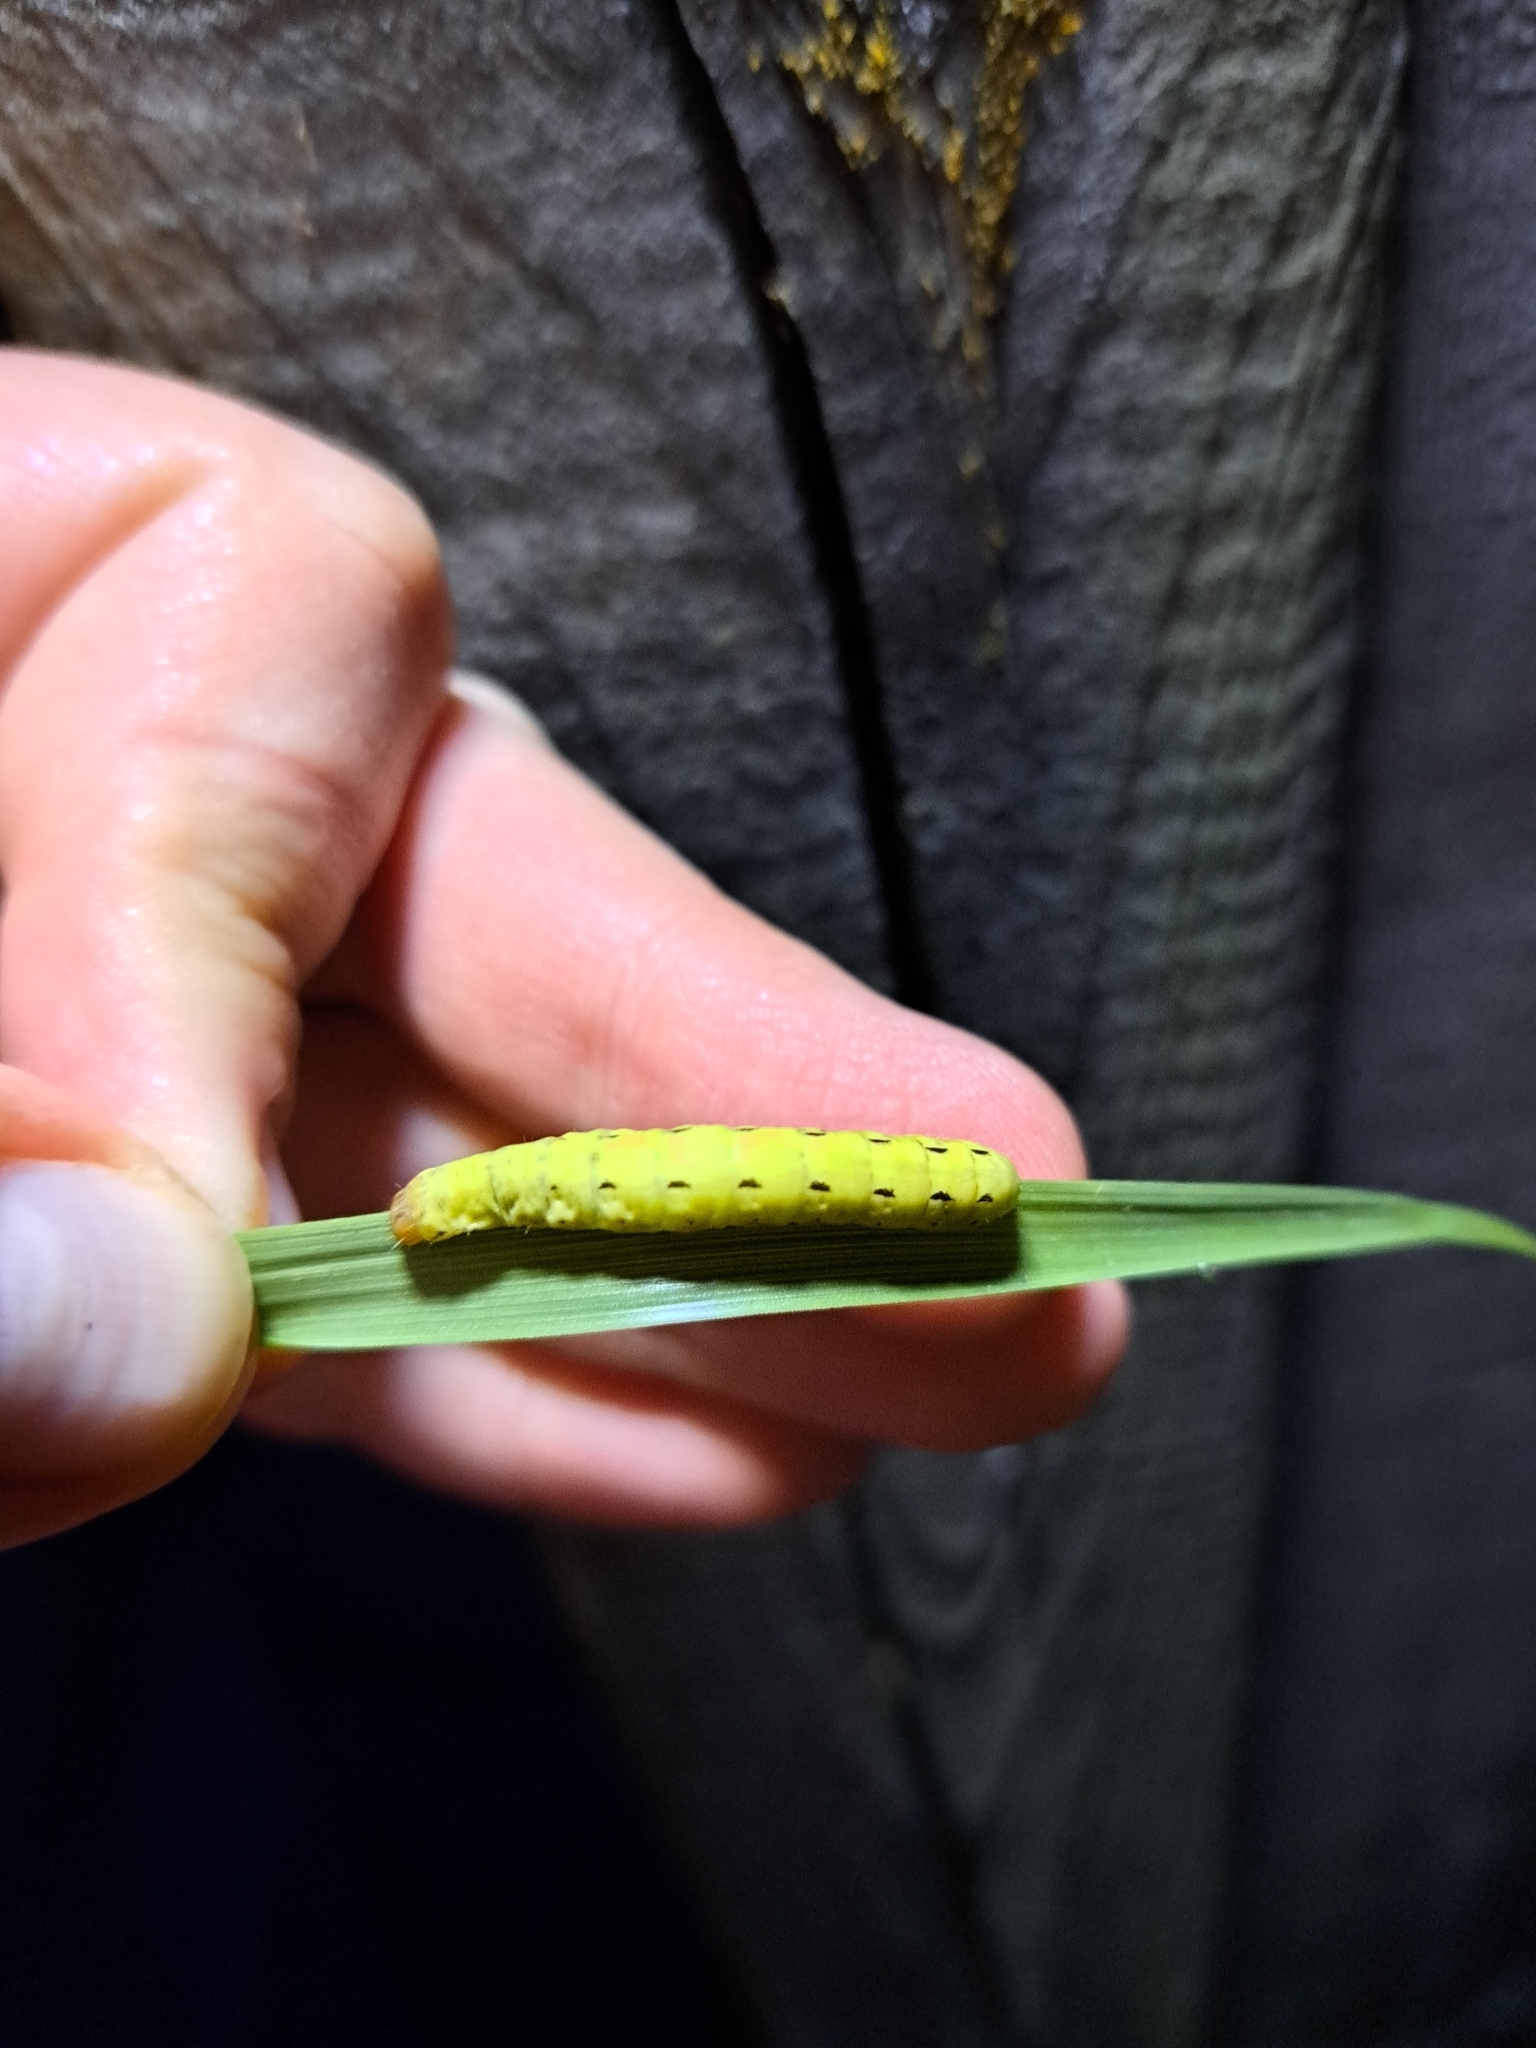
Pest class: cutworms